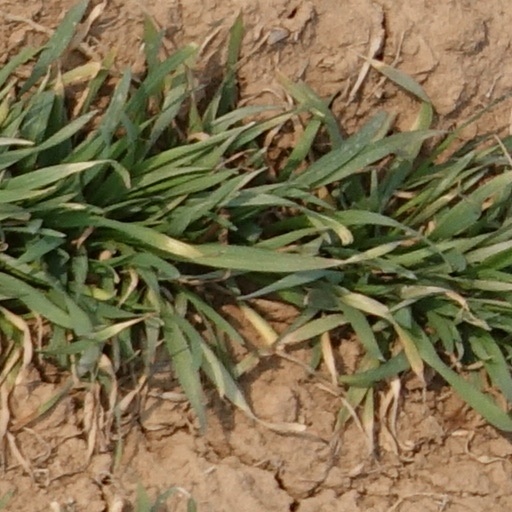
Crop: wheat